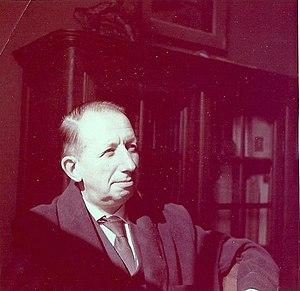
Gustave Vanwelkenhuyzen dans son cabinet de travail, vers 1965
Gustave Vanwelkenhuyzen, né à Schaerbeek le 9 avril 1900 et mort à Etterbeek le 28 janvier 1976, fils de Pierre Eugène Vanwelkenhuyzen, instituteur, et de Catherine Straub, est un écrivain et philologue belge de langue française. Il fit ses études secondaires à l'Athénée de Schaerbeek, et conquit à l'Université Libre de Bruxelles le grade de Docteur en Philosophie et Lettres, groupe Philologie Romane en 1922. Deux ans plus tard, il fut Lauréat du Concours Universitaire, pour son ouvrage intitulé "l'Influence du Naturalisme Français en Belgique de 1875 à 1900". Il épousa à Saint-Gilles le 17 décembre 1924 Claire Callewaert. Ils eurent pour fils Pierre Vanwelkenhuyzen, Chef du service d'Urologie à l'Hôpital de Schaerbeek et professeur à l'Ecole d'Infirmières, et André Vanwelkenhuyzen, Conseiller d'Etat et professeur ordinaire à l'Université Libre de Bruxelles. Gustave Vanwelkenhuyzen fut élu le 14 février 1948 comme membre philologue de l'Académie royale de langue et de littérature françaises de Belgique, où il succéda à Maurice Wilmotte, au fauteuil 14. André Goose lui succéda à son fauteuil d'académicien le 9 octobre 1976.